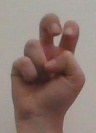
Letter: toot